List of New Jersey Devils draft picks

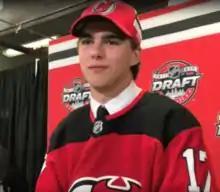
Nico Hischier became the Devils' first ever first overall pick in 2017.

The New Jersey Devils are a professional ice hockey team based in Newark, New Jersey. The club was founded in Kansas City, Missouri, as the Kansas City Scouts in 1974, moved to Denver, as the Colorado Rockies after only two seasons, and then settled in New Jersey in 1982.